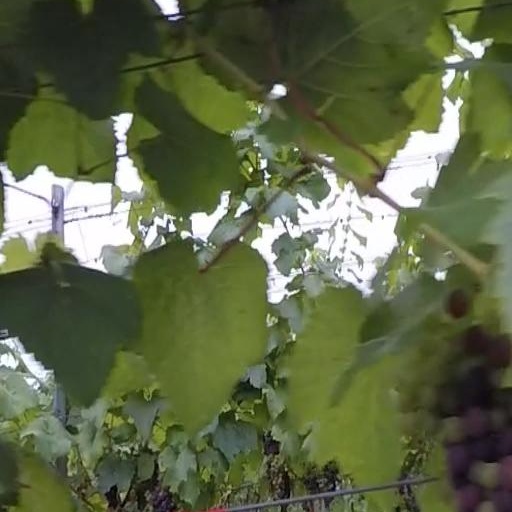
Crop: grape